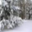
Label: pine_tree